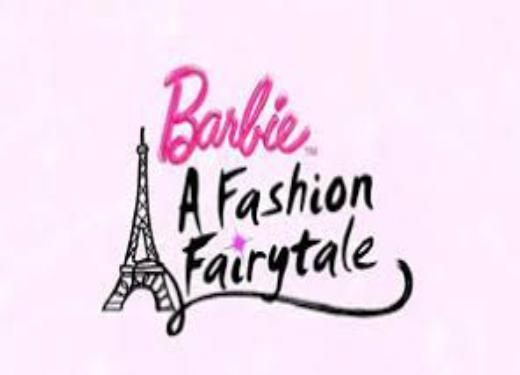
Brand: Barbie
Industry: Clothes